Joseph Judson

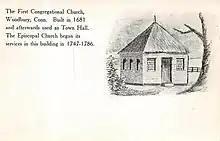
First Church of Woodbury, built 1681

The First Church of Woodbury was established in 1673 with Reverend Zachariah Walker as minister, who initially split his time between the First Church of Woodbury and the Second Church of Stratford. The First Church of Woodbury's meeting house was built in 1681.